Joe Flacco

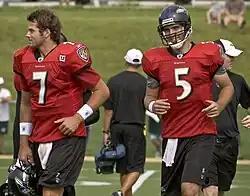
Flacco (right) and Kyle Boller during 2008 training camp

Due to a season-ending injury to incumbent starter Kyle Boller and an illness to former Heisman Trophy winner Troy Smith, Flacco became the starting quarterback in the 2008 season opener against the Cincinnati Bengals. He completed 15 of 29 passes for 129 yards, his longest pass being a 15-yard play to Derrick Mason. He threw no touchdowns and no interceptions in his debut, but he had a 38-yard rushing touchdown, which was the longest rushing touchdown by a quarterback in Ravens' franchise history at the time (the record has since been broken several times by Lamar Jackson). Flacco's touchdown put the Ravens up by 17–3; the team eventually won the game 17–10.